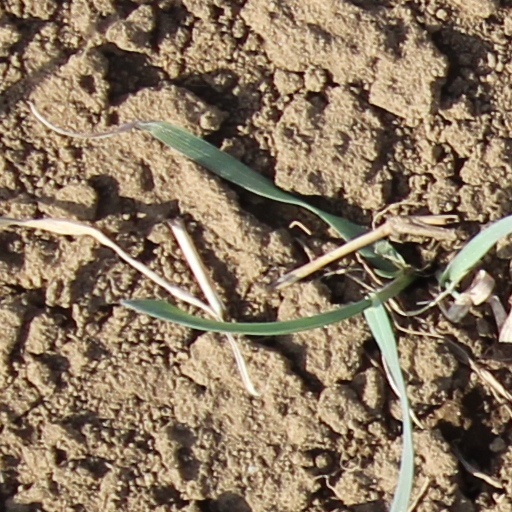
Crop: wheat